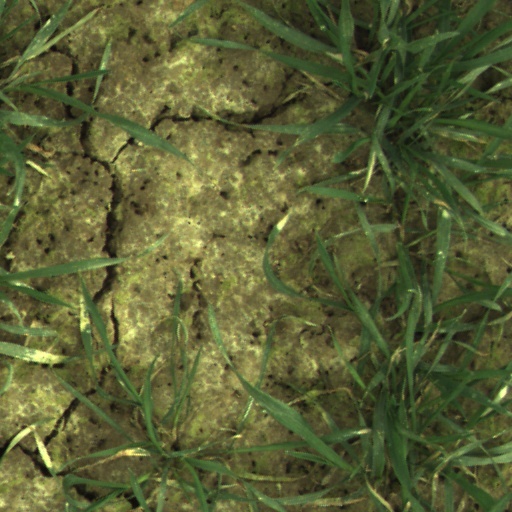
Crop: wheat